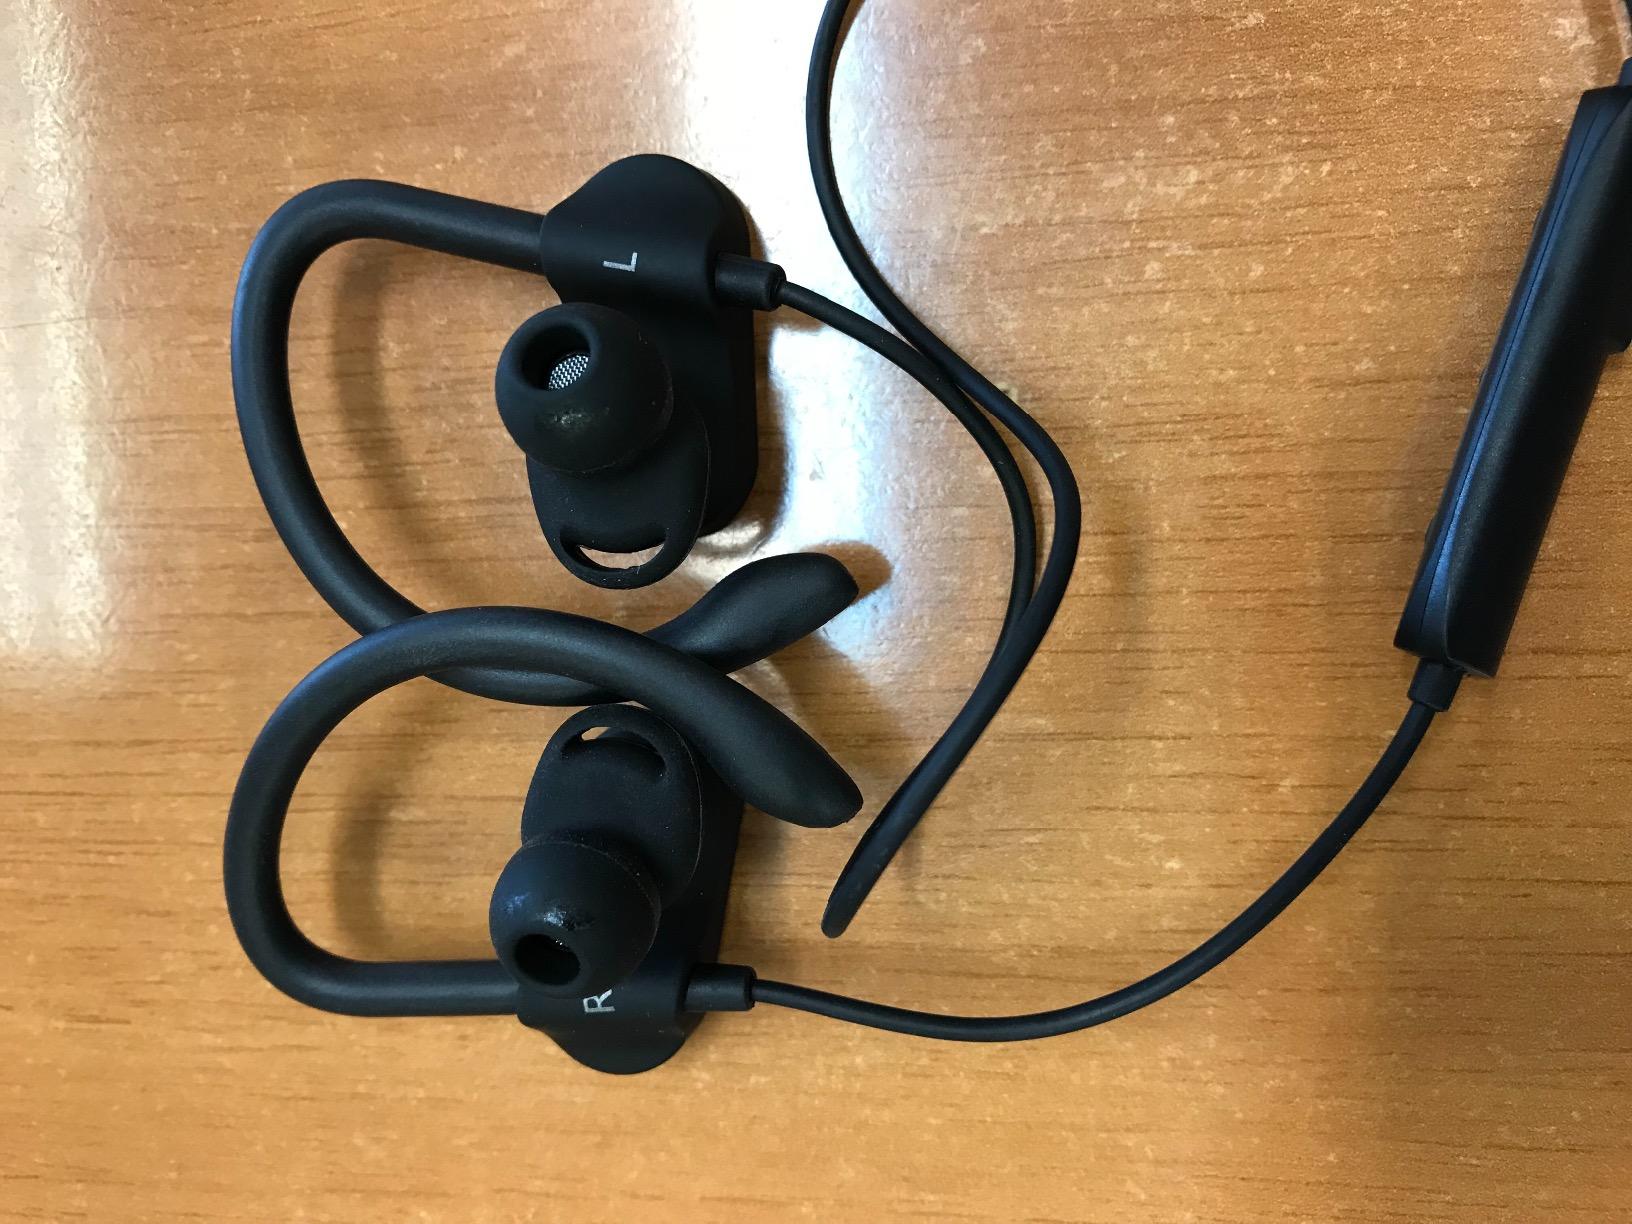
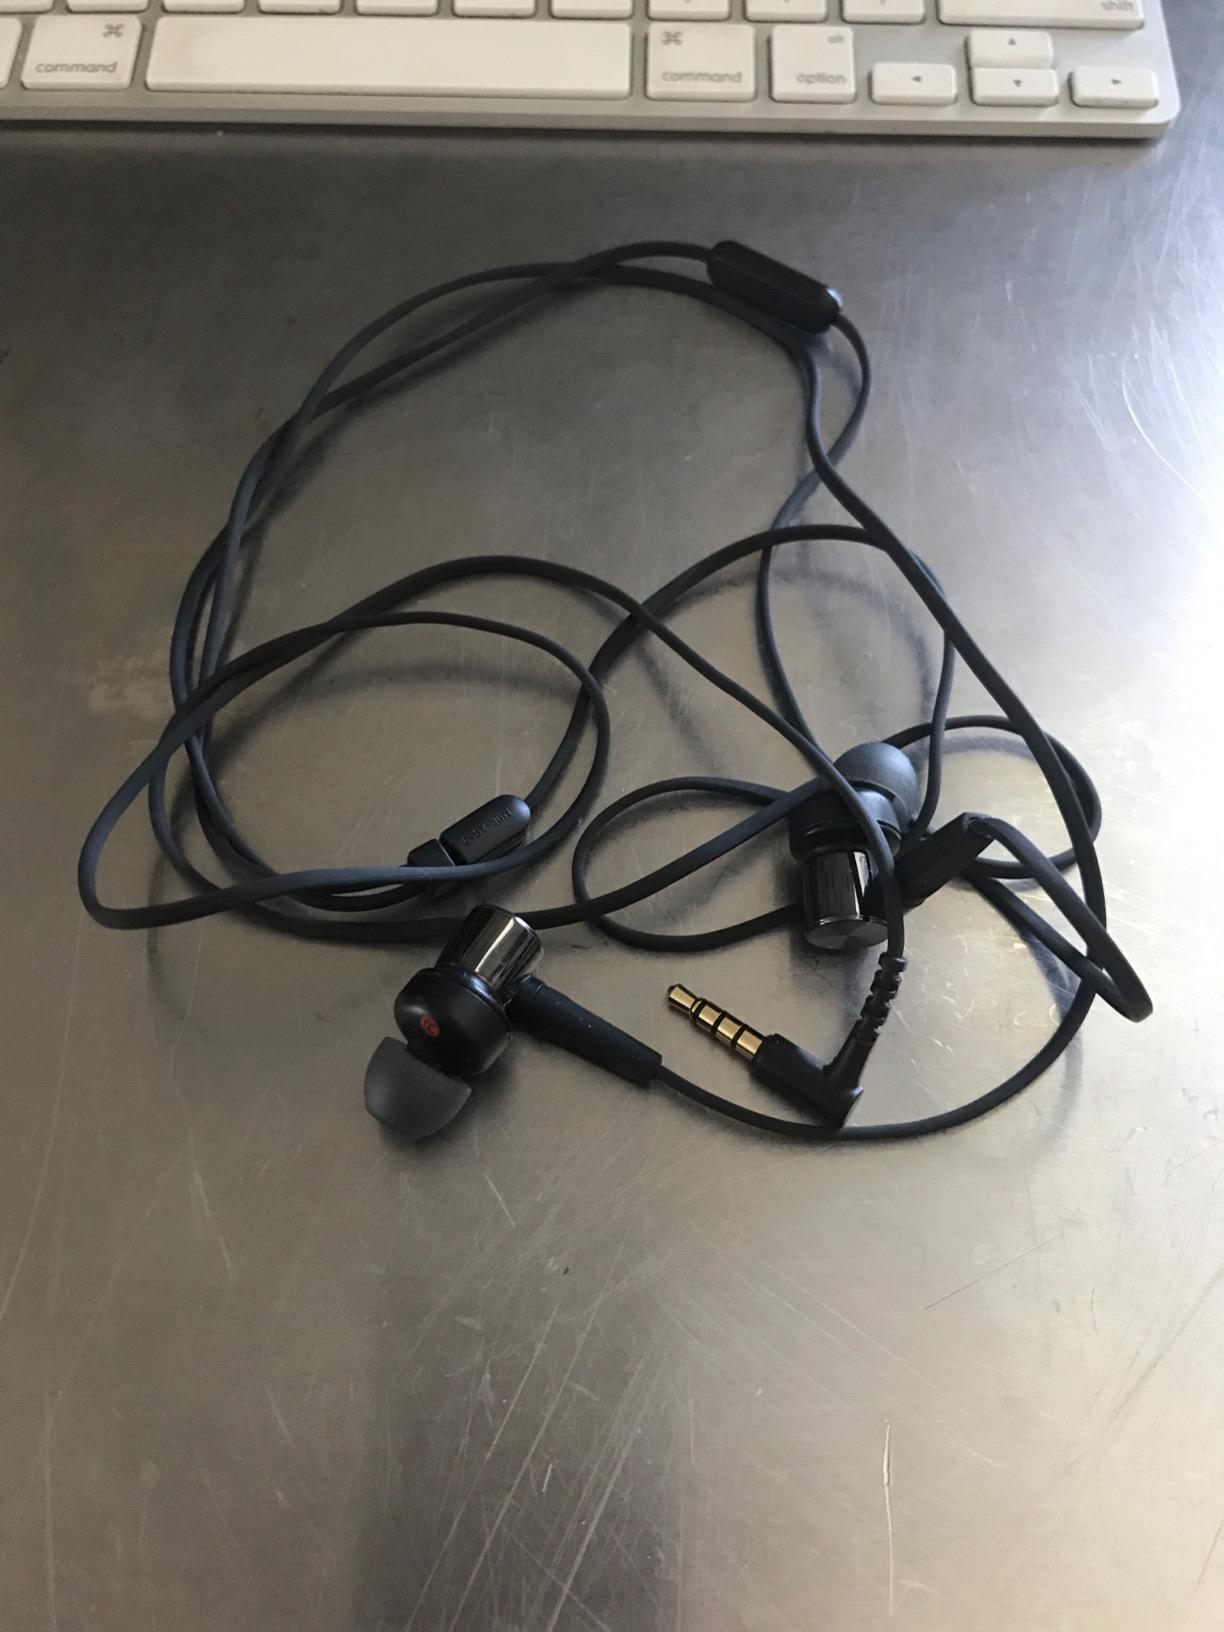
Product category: headphones
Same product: no